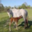
Label: horse